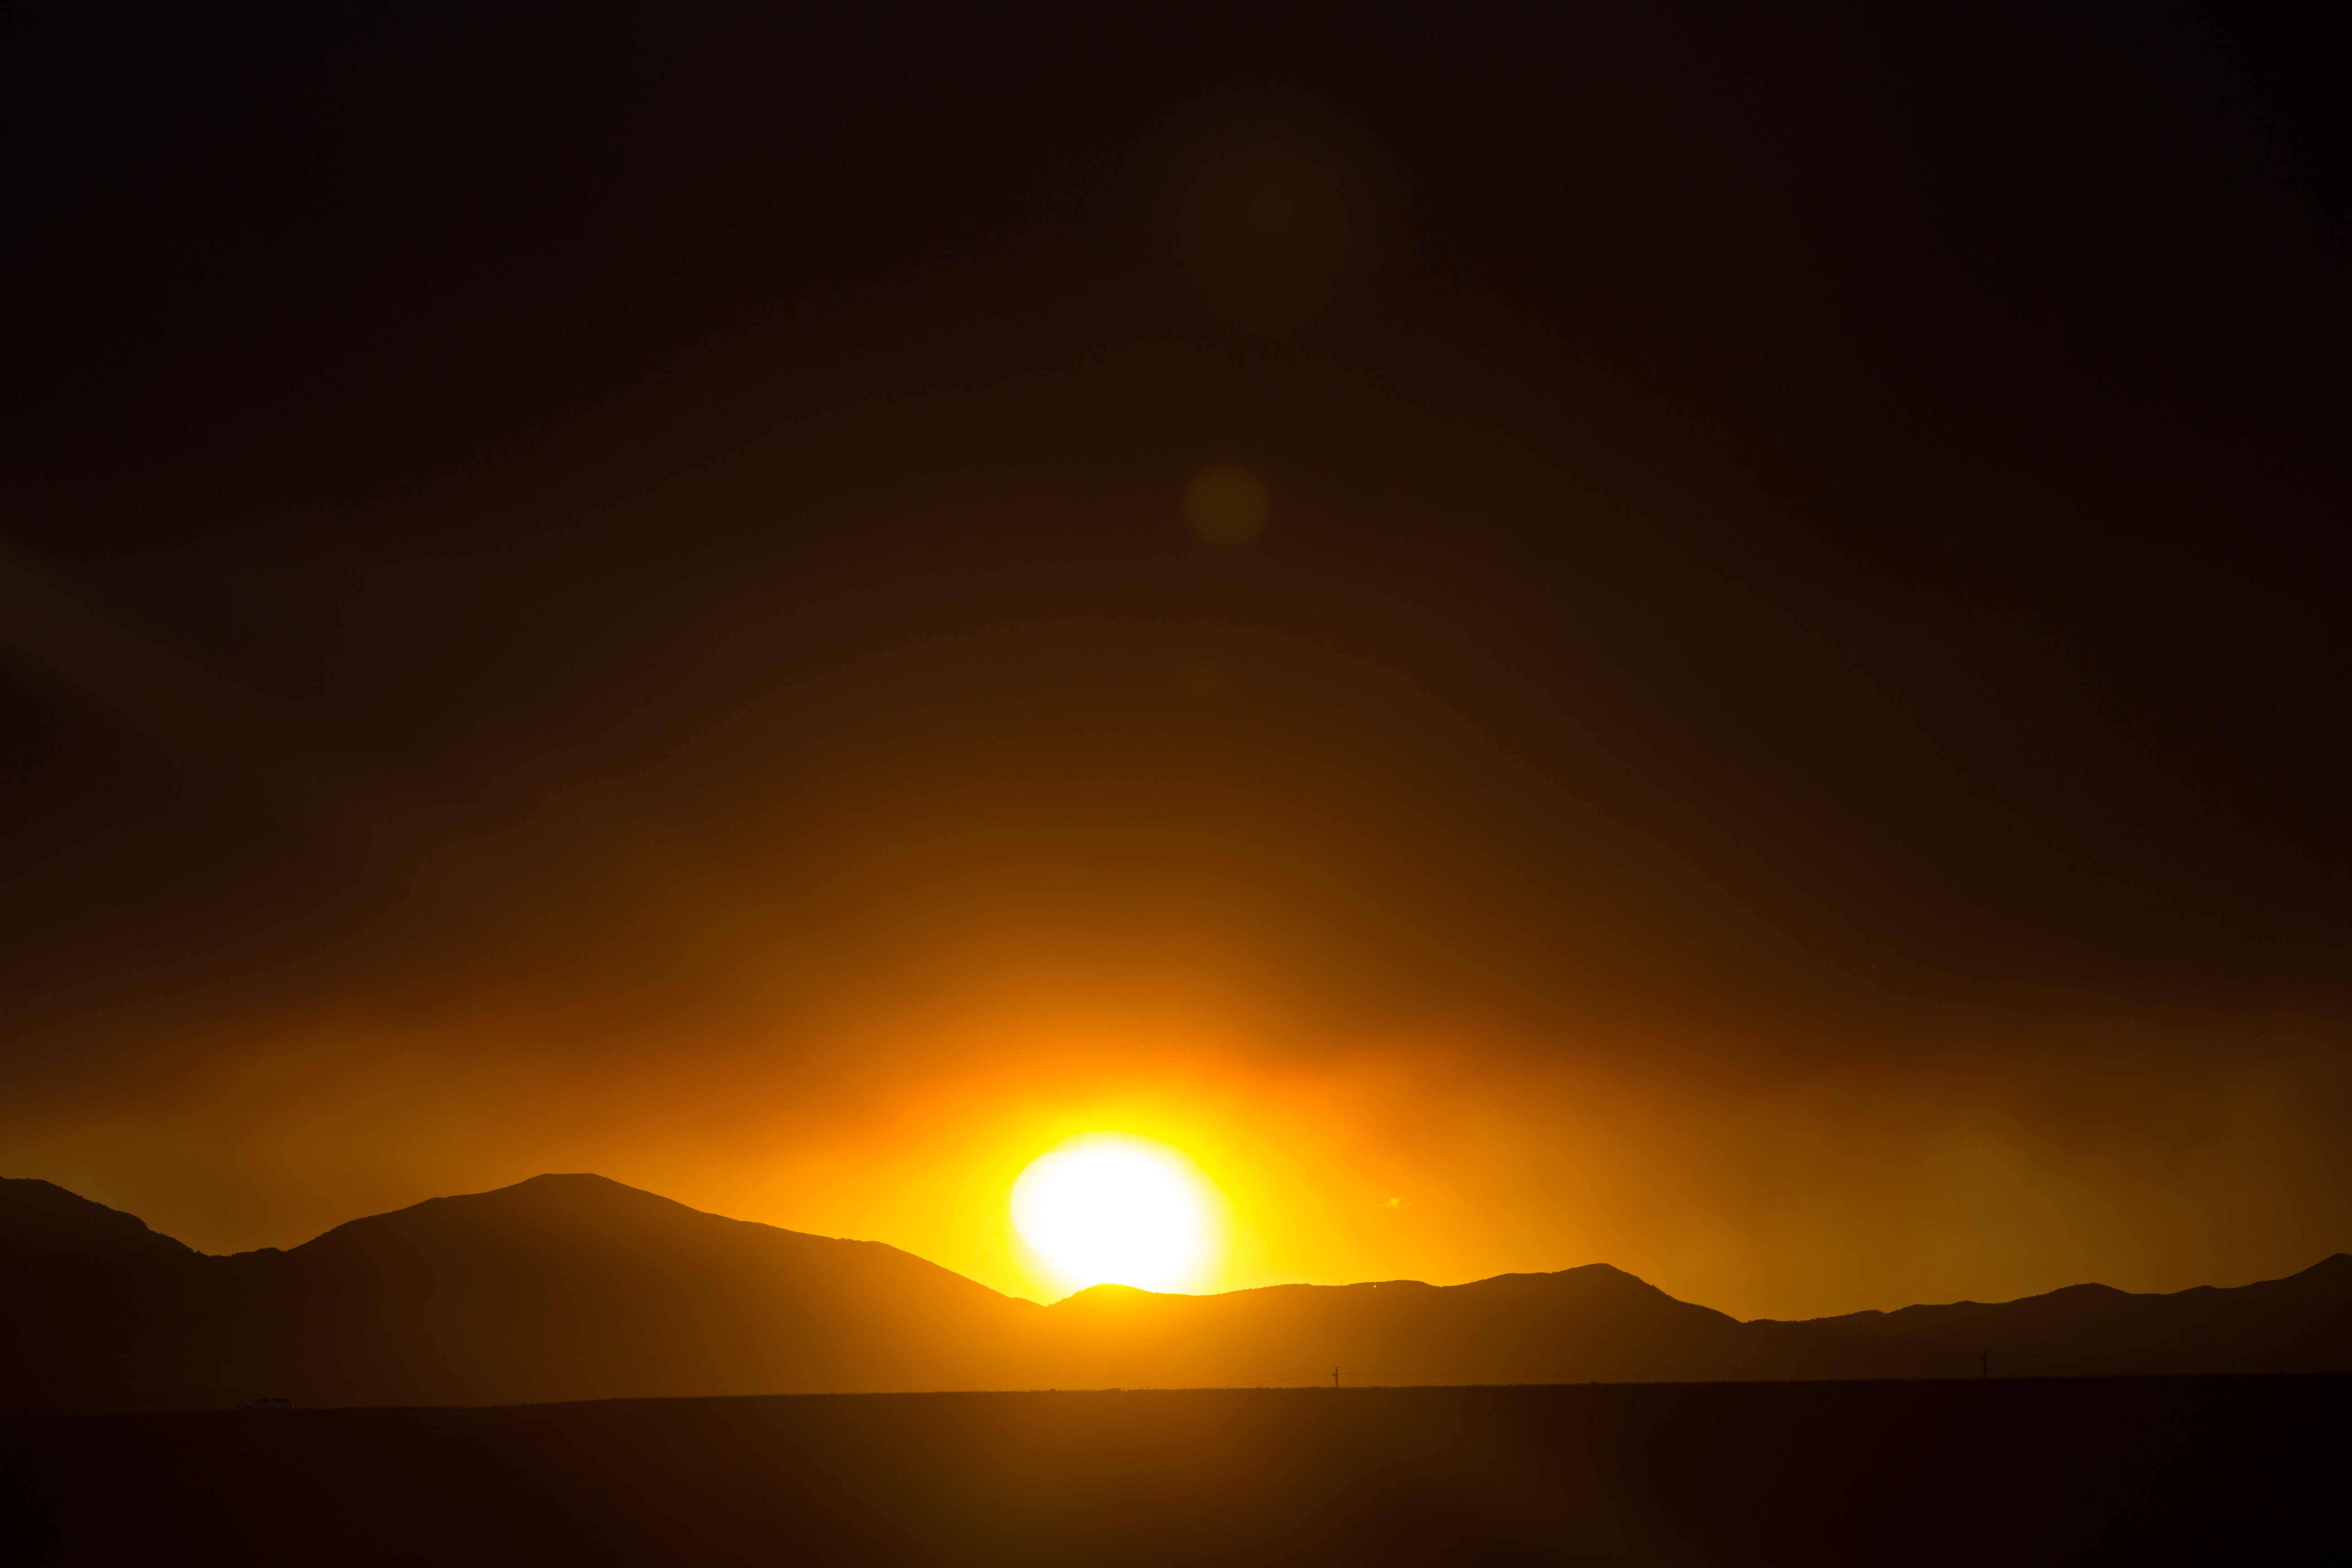
horizon, light, sky, sun, sunrise, sunset, night, sunlight, morning, dawn, atmosphere, dusk, evening, afterglow, astronomical object, atmospheric phenomenon, red sky at morning